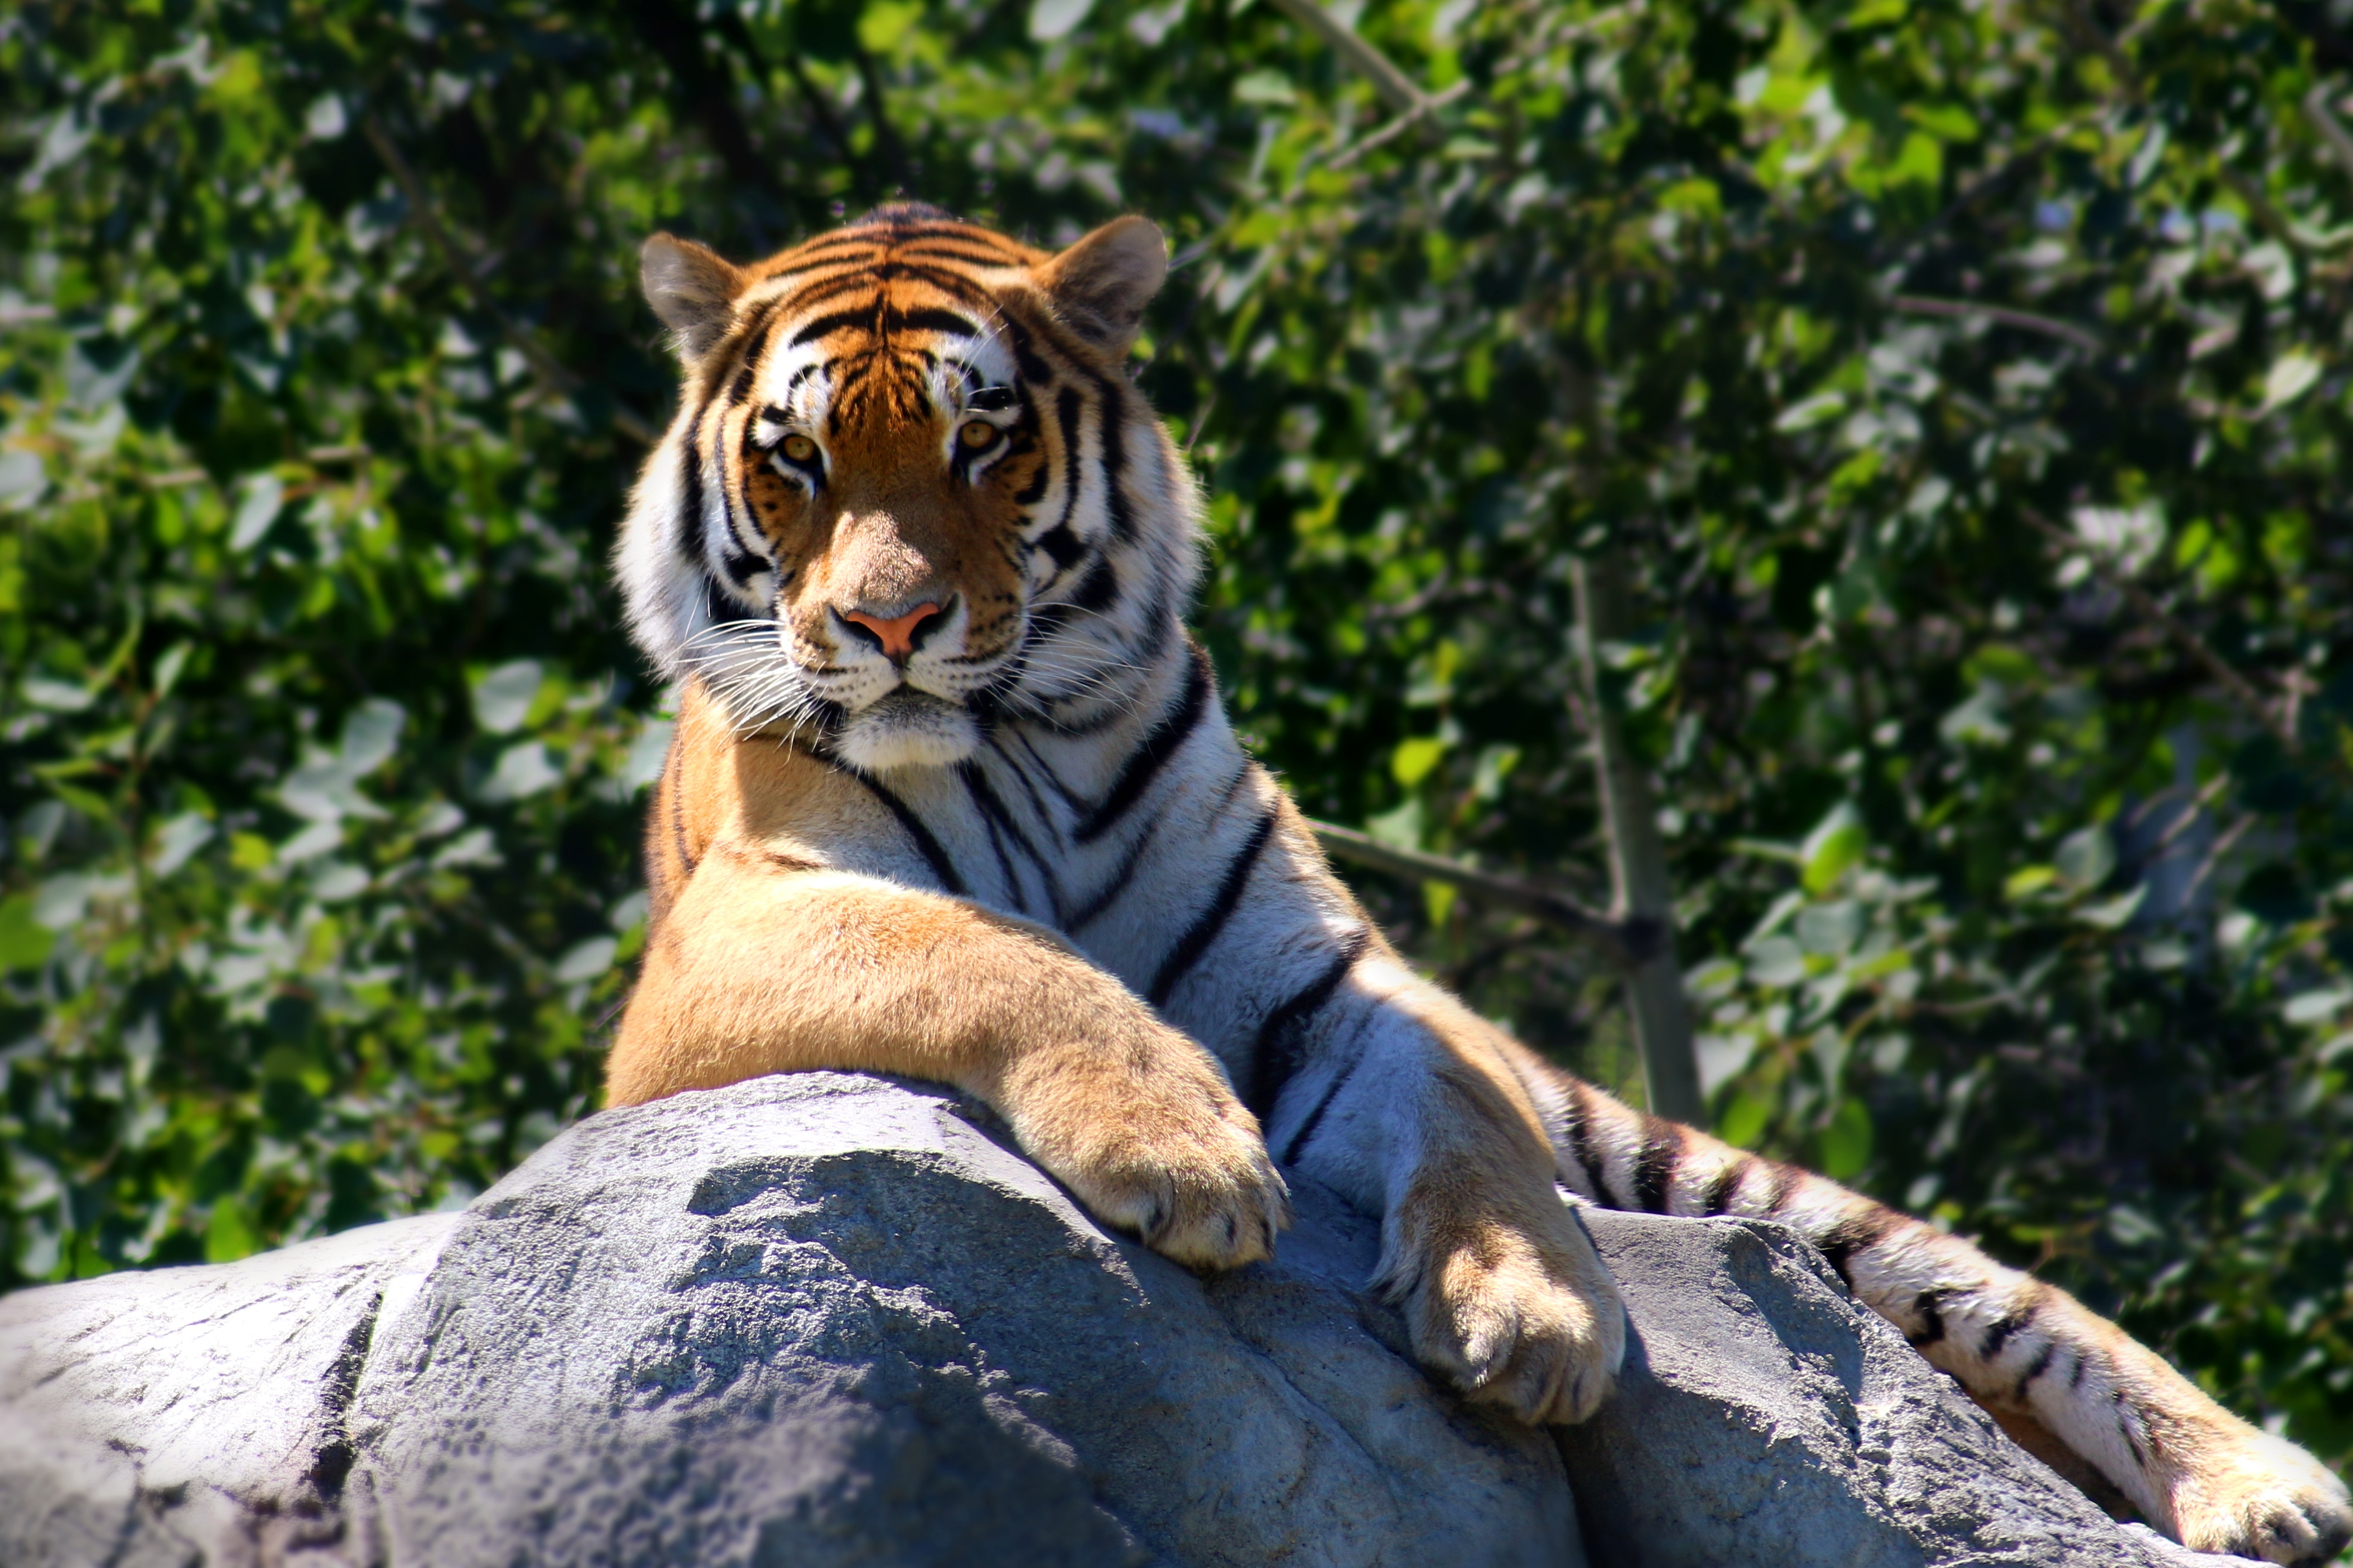
nature, animal, recreation, wildlife, zoo, jungle, cat, mammal, fauna, lion, tiger, safari, gorgeous, big cats, outdoor recreation, cat like mammal